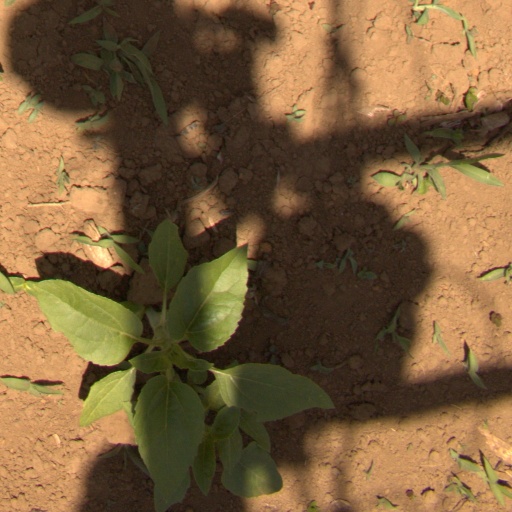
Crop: Jerusalem artichoke